Marie Høeg

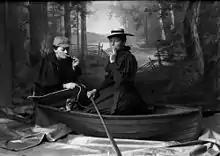
Høeg and her partner Bolette Berg in one of their own photos

Høeg and Berg moved to Kristiania (present-day Oslo) in 1903 and continued working as professional photographers there, mostly producing scenic and portrait post cards.